Odenas

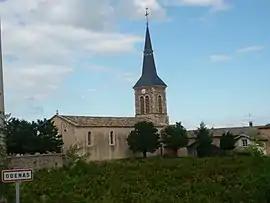
The church of Odenas

Odenas is a commune in the Rhône department in eastern France.